For Against

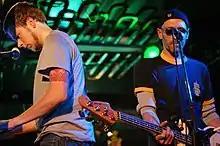
For Against in 2008

For Against is an American post-punk and dream pop band from Lincoln, Nebraska, United States. Despite numerous lineup shuffles and some periods of dormancy, the band has produced material steadily since 1984.